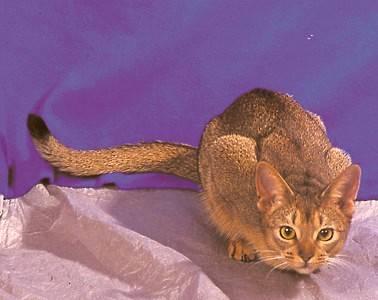
Breed: Abyssinian